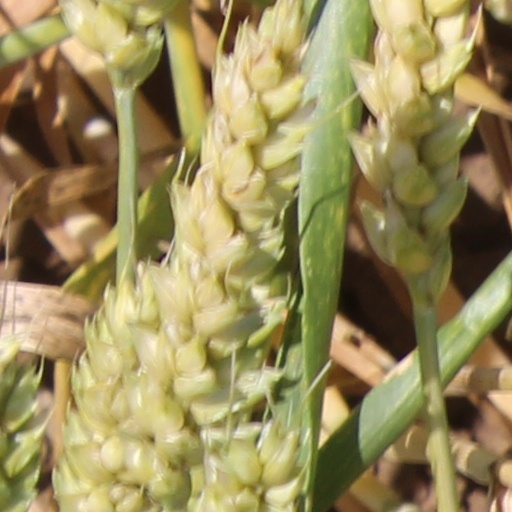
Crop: wheat